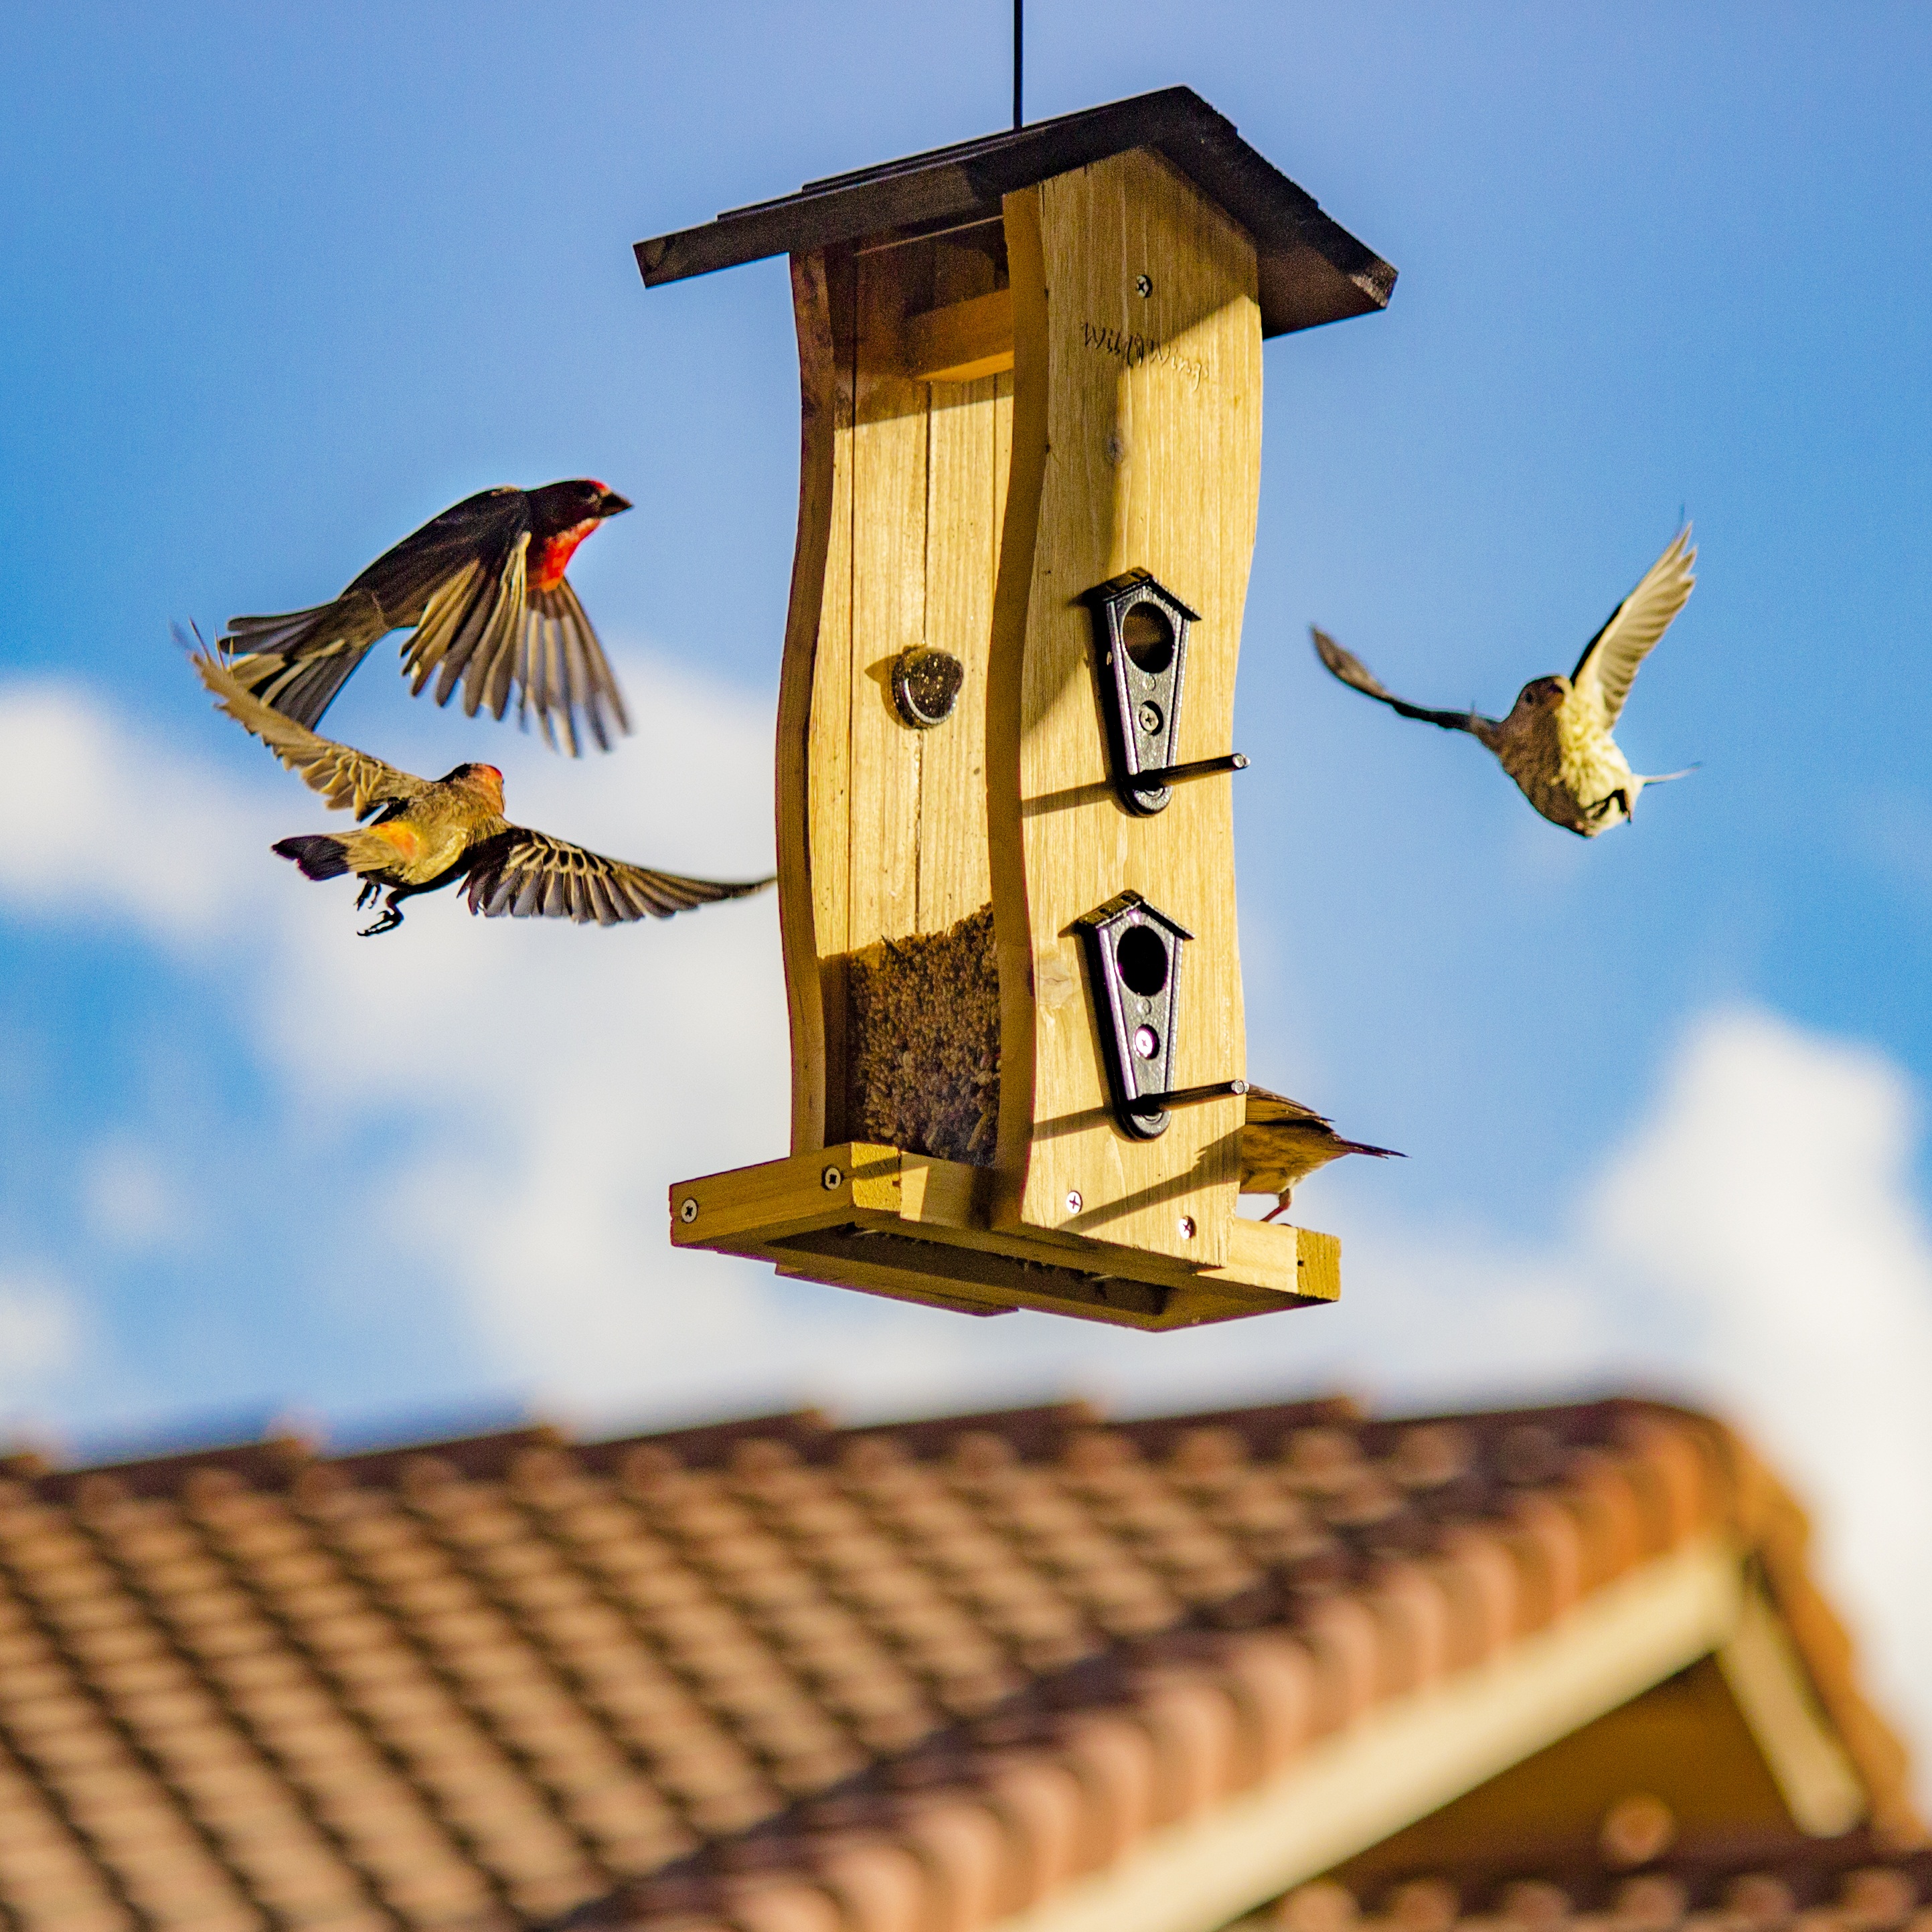
bird, wing, architecture, roof, birds, wooden, birdhouse, bird feeder, bird house, perching bird